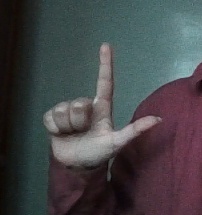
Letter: laam